La Matanza

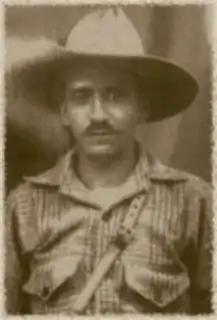
Farabundo Martí in 1929

Social unrest in El Salvador began to grow in the 1920s. El Salvador had three distinct social classes: the upper class, made up of wealthy landowners; the middle class, composed of politicians and soldiers; and the lower class, which was composed of mostly peasants and workers.